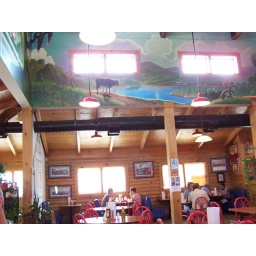
blue sky mural in "piggy park" irmo, sc